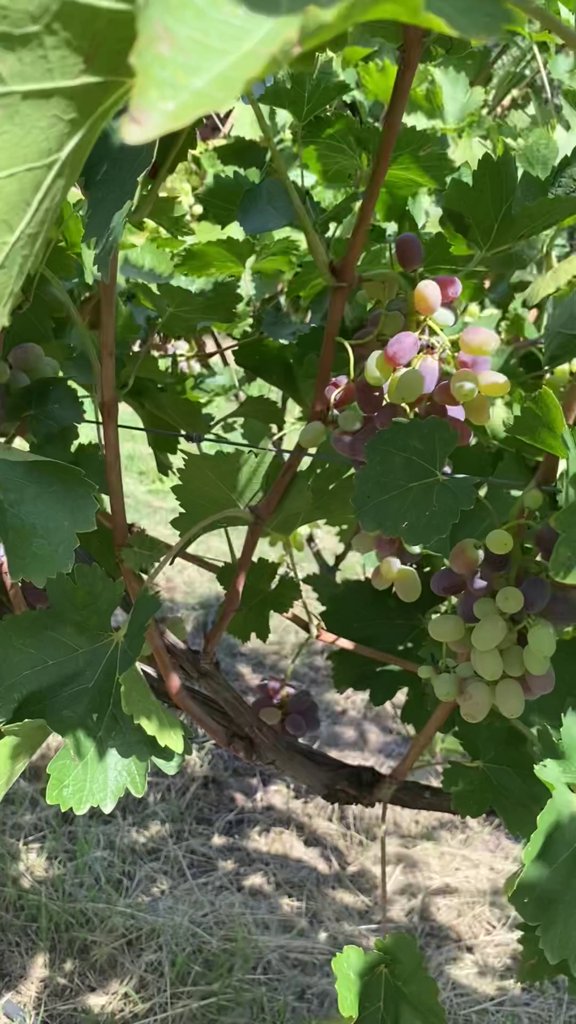
Berries visible: 67
Grape clusters: 4